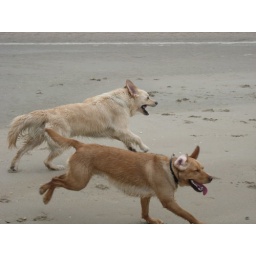
Alix is a female golden retriever and a service dog in training. Picture taken by her foster family.